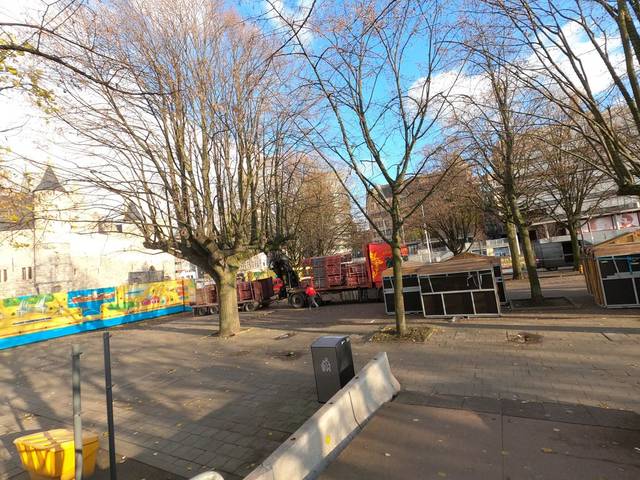
Region: Belgium
Coordinates: 51.222, 4.397